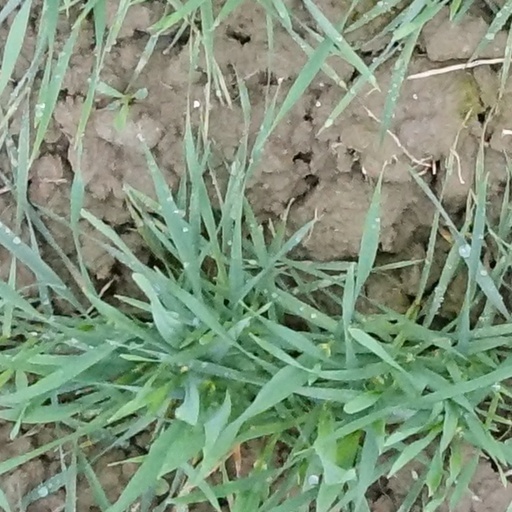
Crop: wheat